Art of Birmingham

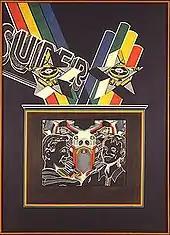
Peter Phillips, "INsuperSET" (1963)

The most sustained challenge to Birmingham's conservative Arts and Crafts consensus in the first half of the 20th century came from the Birmingham Surrealists, who emerged as a group from 1935 and whose leading figures included the painters Conroy Maddox, John Melville and Emmy Bridgwater, the art critic Robert Melville and later the artists Desmond Morris and Oscar Mellor. John Melville had been one of the "harbingers of surrealism" in Britain, being identified as a surrealist by 1932, and he and Maddox did much to advance British surrealist practice by introducing the principle of visual distortion.